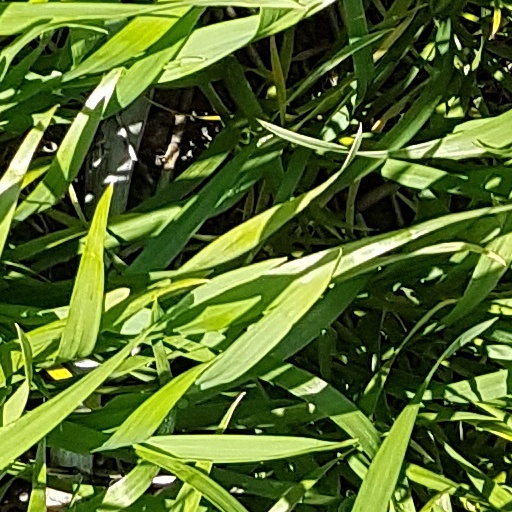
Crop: wheat